April (girl group)

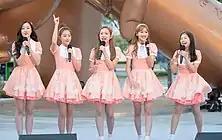
April performing a few days prior to the release of "Spring"

The group's second EP, "Spring", was released on April 27. It contains six tracks including the lead single, "Tinkerbell". During promotions for "Spring", Hyunjoo took a temporary hiatus from the group due to health issues, and April promoted as a four-member group.